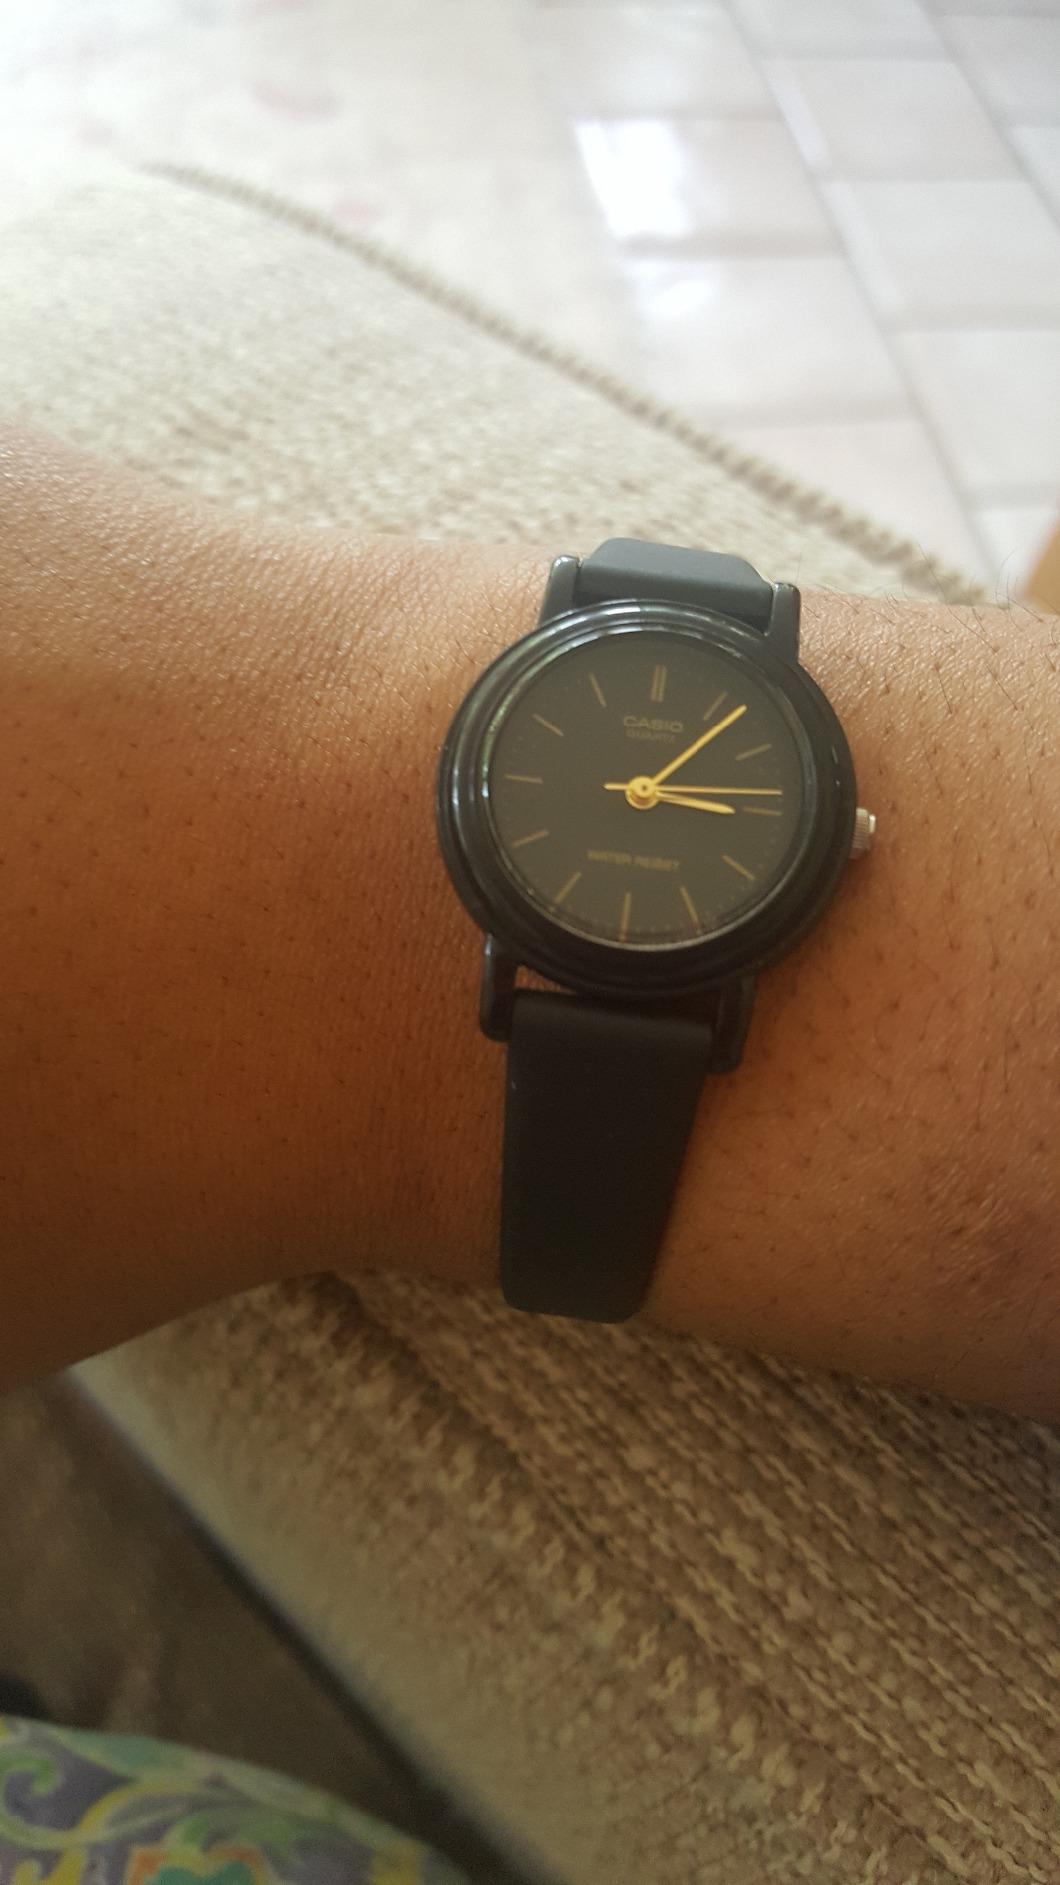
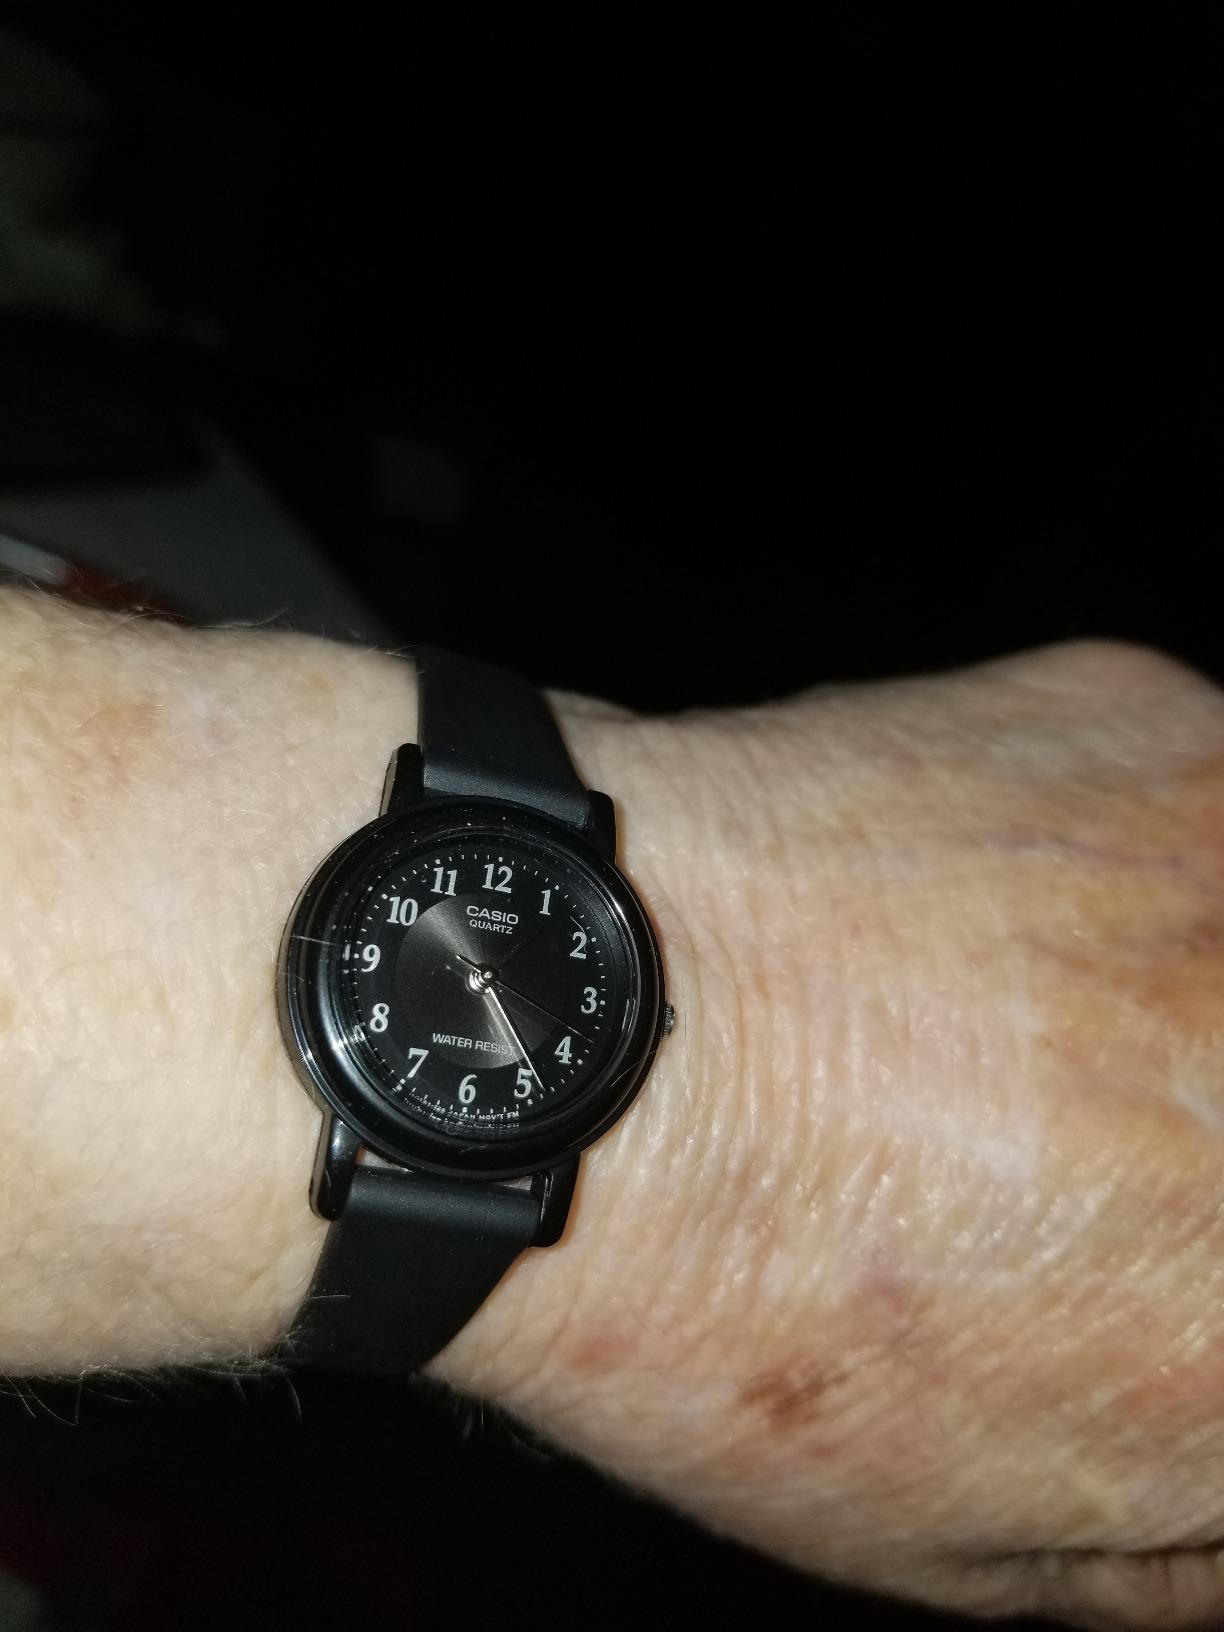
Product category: accessories_watch
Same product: no